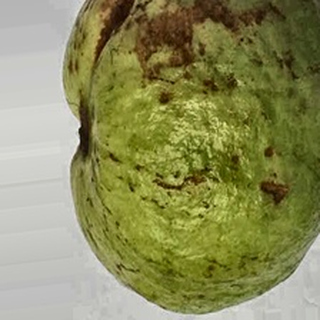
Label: guava_anthracnose